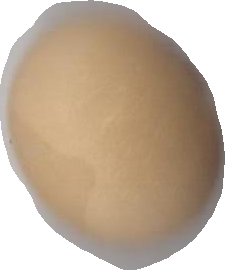
Variety: Anjasmoro